South–South cooperation

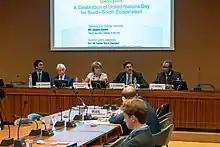
Special Event on UN Day for South-South Cooperation

One of the key goals of the cooperation is to strengthen and improve economic ties. Some of the areas which these "southern" nations look forward to improving further include joint investment in energy and oil, and a common bank. Among other regional trade agreements which were reached during the 2009 summit was Venezuela signing an oil agreement with South Africa and a memorandum of understanding with Sierra Leone to form a joint mining company. Meanwhile, Brazil has developed an increasingly successful model of overseas aid provision of over $1 billion annually (ahead of many traditional donors), which focuses on technical expertise and the transfer of knowledge and expertise. Most of Brazilian aid is allocated to Africa, specifically to Portuguese-speaking African countries, and Latin America. Brazil's form of South–South development aid has been called a 'global model in waiting'.